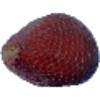
Label: salak